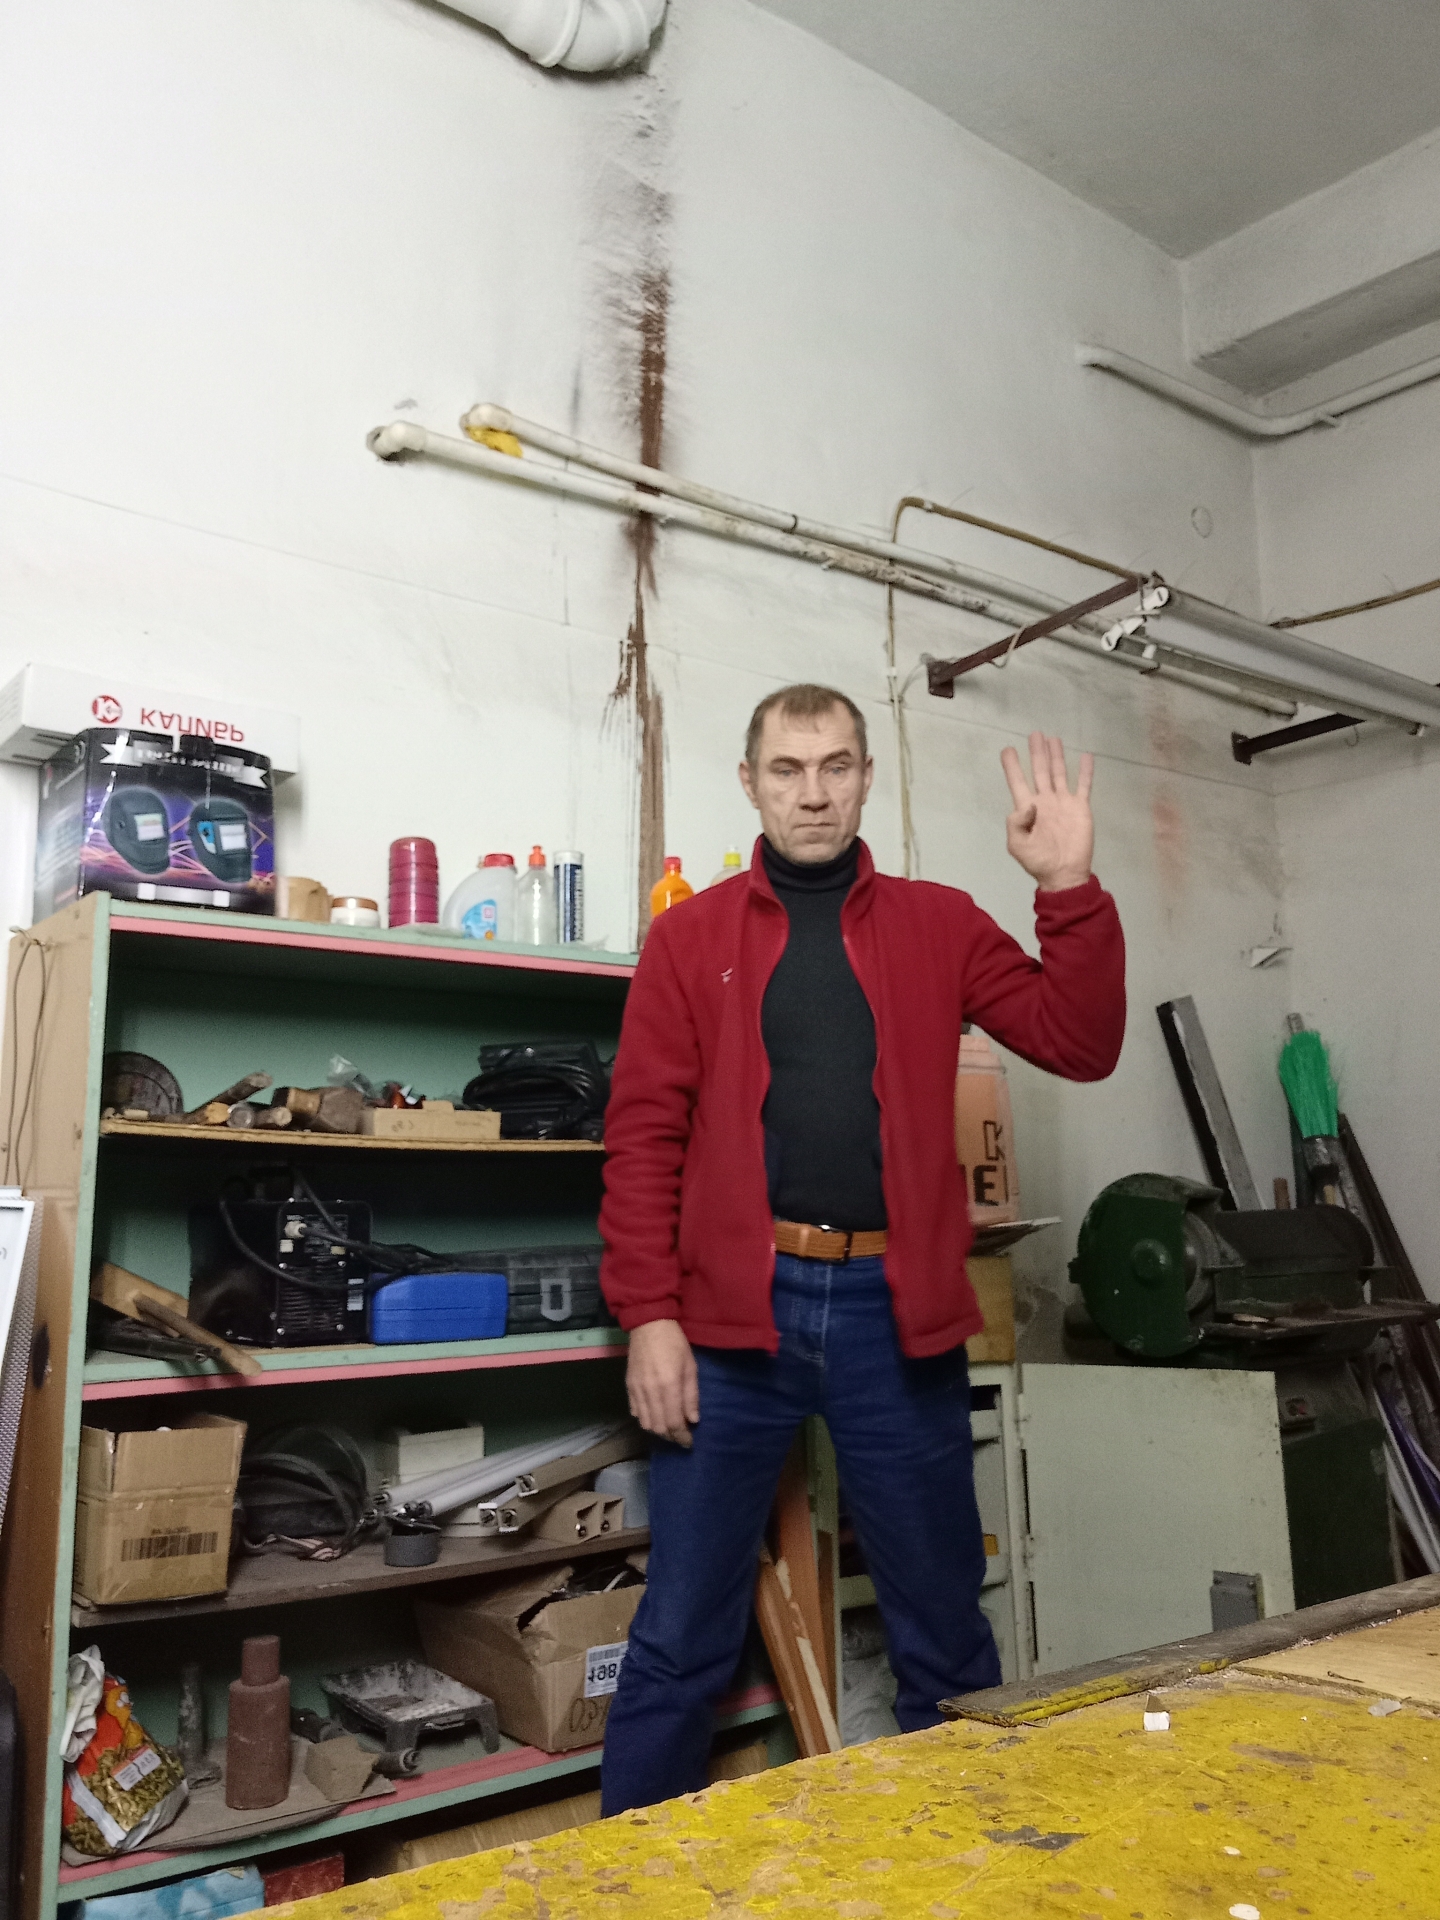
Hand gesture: four